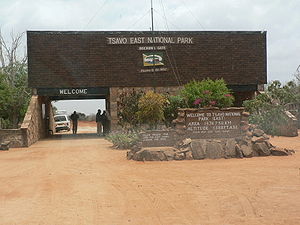
Tsavo East nationalpark
Tsavo East nationalpark er en nationalpark i Kenya i det østlige Afrika som blev oprettet 1. april 1948 sammen med den vestlige del. Allerede i maj 1948 blev den oprindelige nationalpark delt i to, for at fremme en bedre administration.